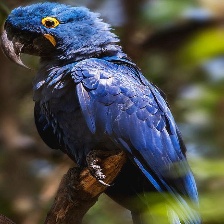
Species: HYACINTH MACAW
Scientific name: ANODORHYNCHUS HYACINTHINUS
ImageNet parent category: macaw